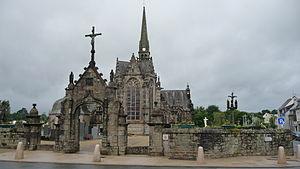
Gouesnou
Cet article recense les arcs de triomphes protégés aux monuments historiques en France.
Gouesnou [gwenu] est une commune du département du Finistère, dans la région Bretagne, en France. Ses habitants s'appellent les Gouesnousiens.
L'église Saint-Gouesnou est une église catholique située à Gouesnou, dans le Finistère, en France.